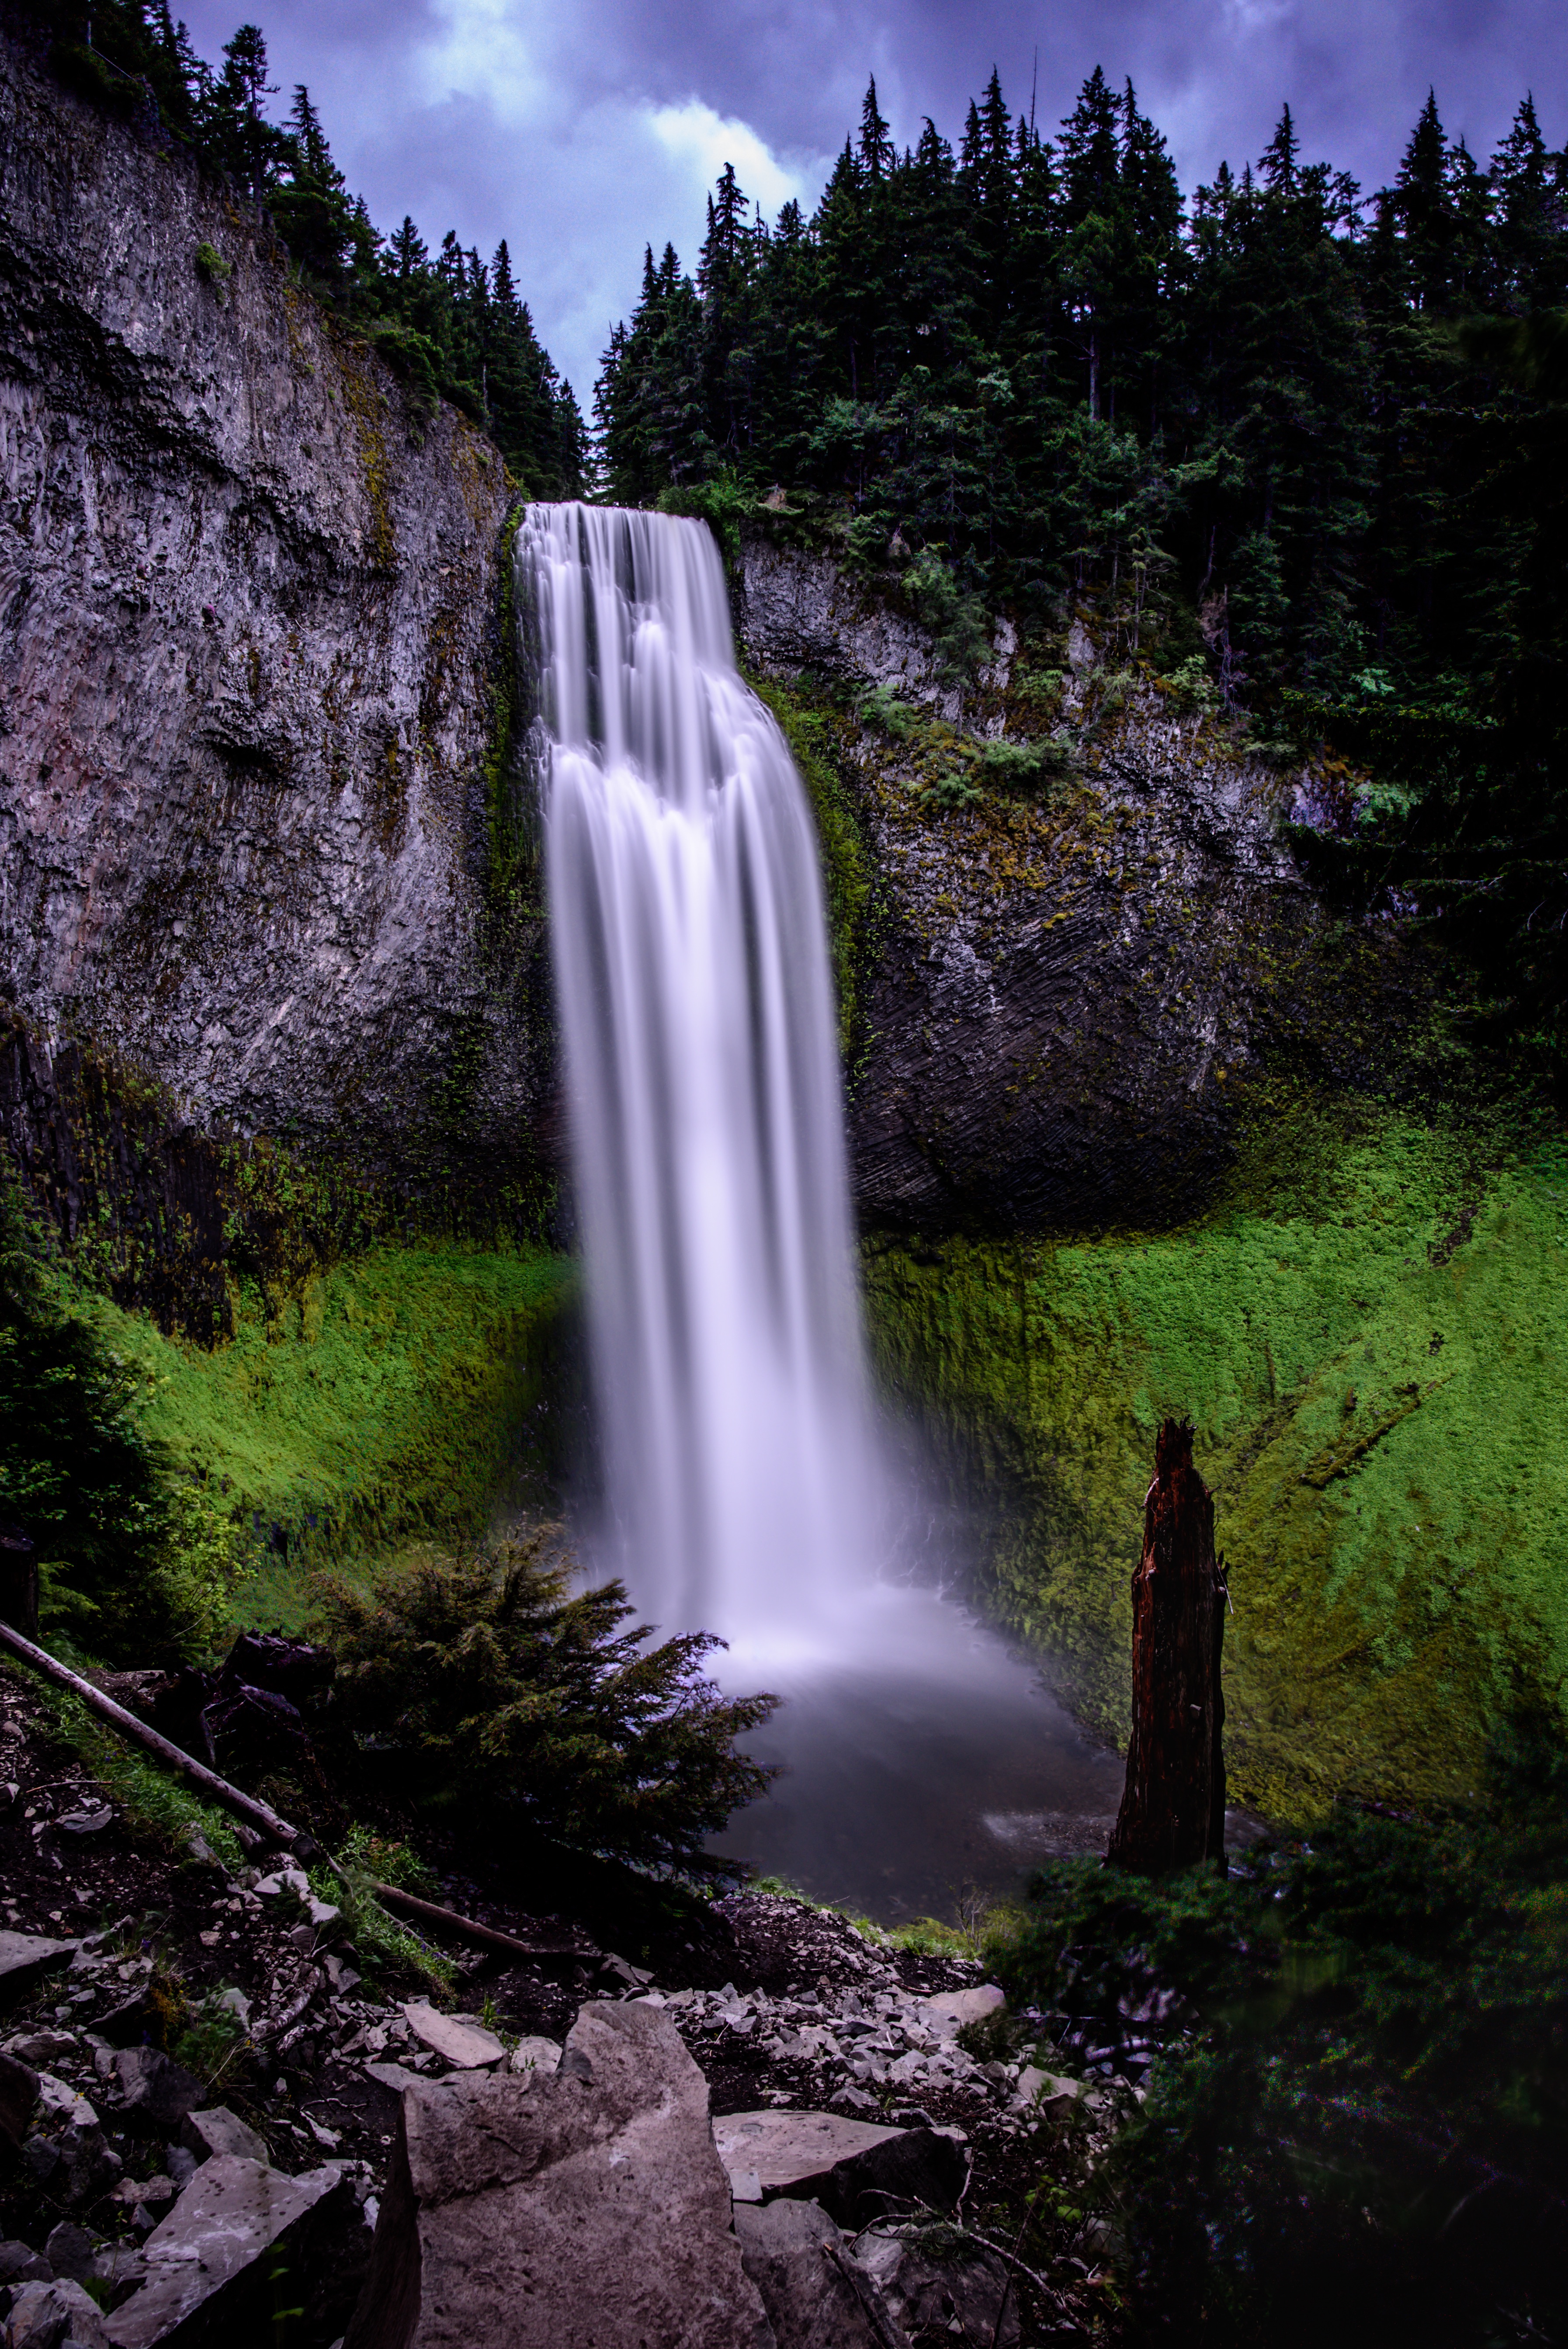
landscape, water, nature, forest, rock, waterfall, wilderness, stream, body of water, wasserfall, woodland, water feature